Hungary

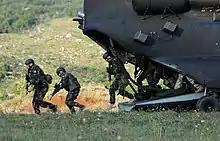
HDF 34th Special Forces Battalion

The "Duna–Tisza köze" and "Tiszántúl" are characterised mainly by the Great Hungarian Plain ("Alföld"), which stretches across most of the eastern and southeastern areas of the country. To the north of the plain are the foothills of the Carpathians in a wide band near the Slovakian border. The Kékes at is the tallest mountain in Hungary and is found there.